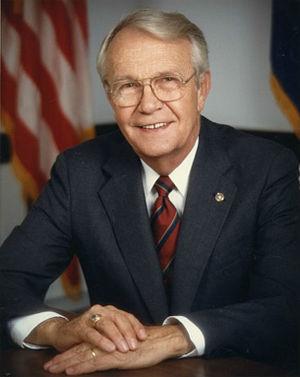
Wendell H. Ford est un homme politique américain démocrate, qui a été sénateur du Kentucky entre 1974 et 1999.